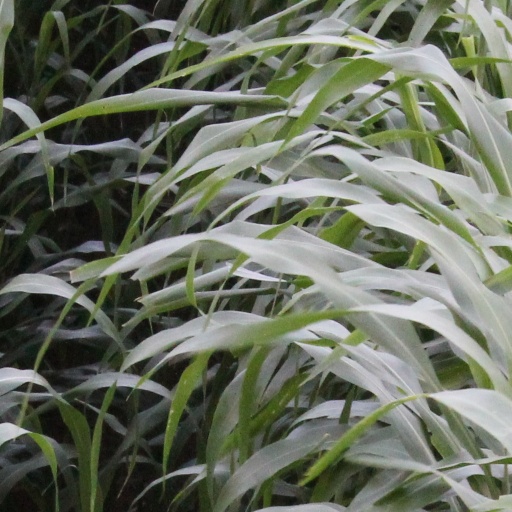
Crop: sorghum